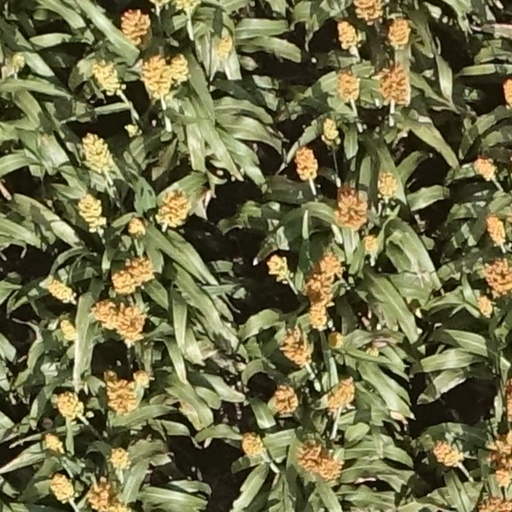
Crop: sorghum